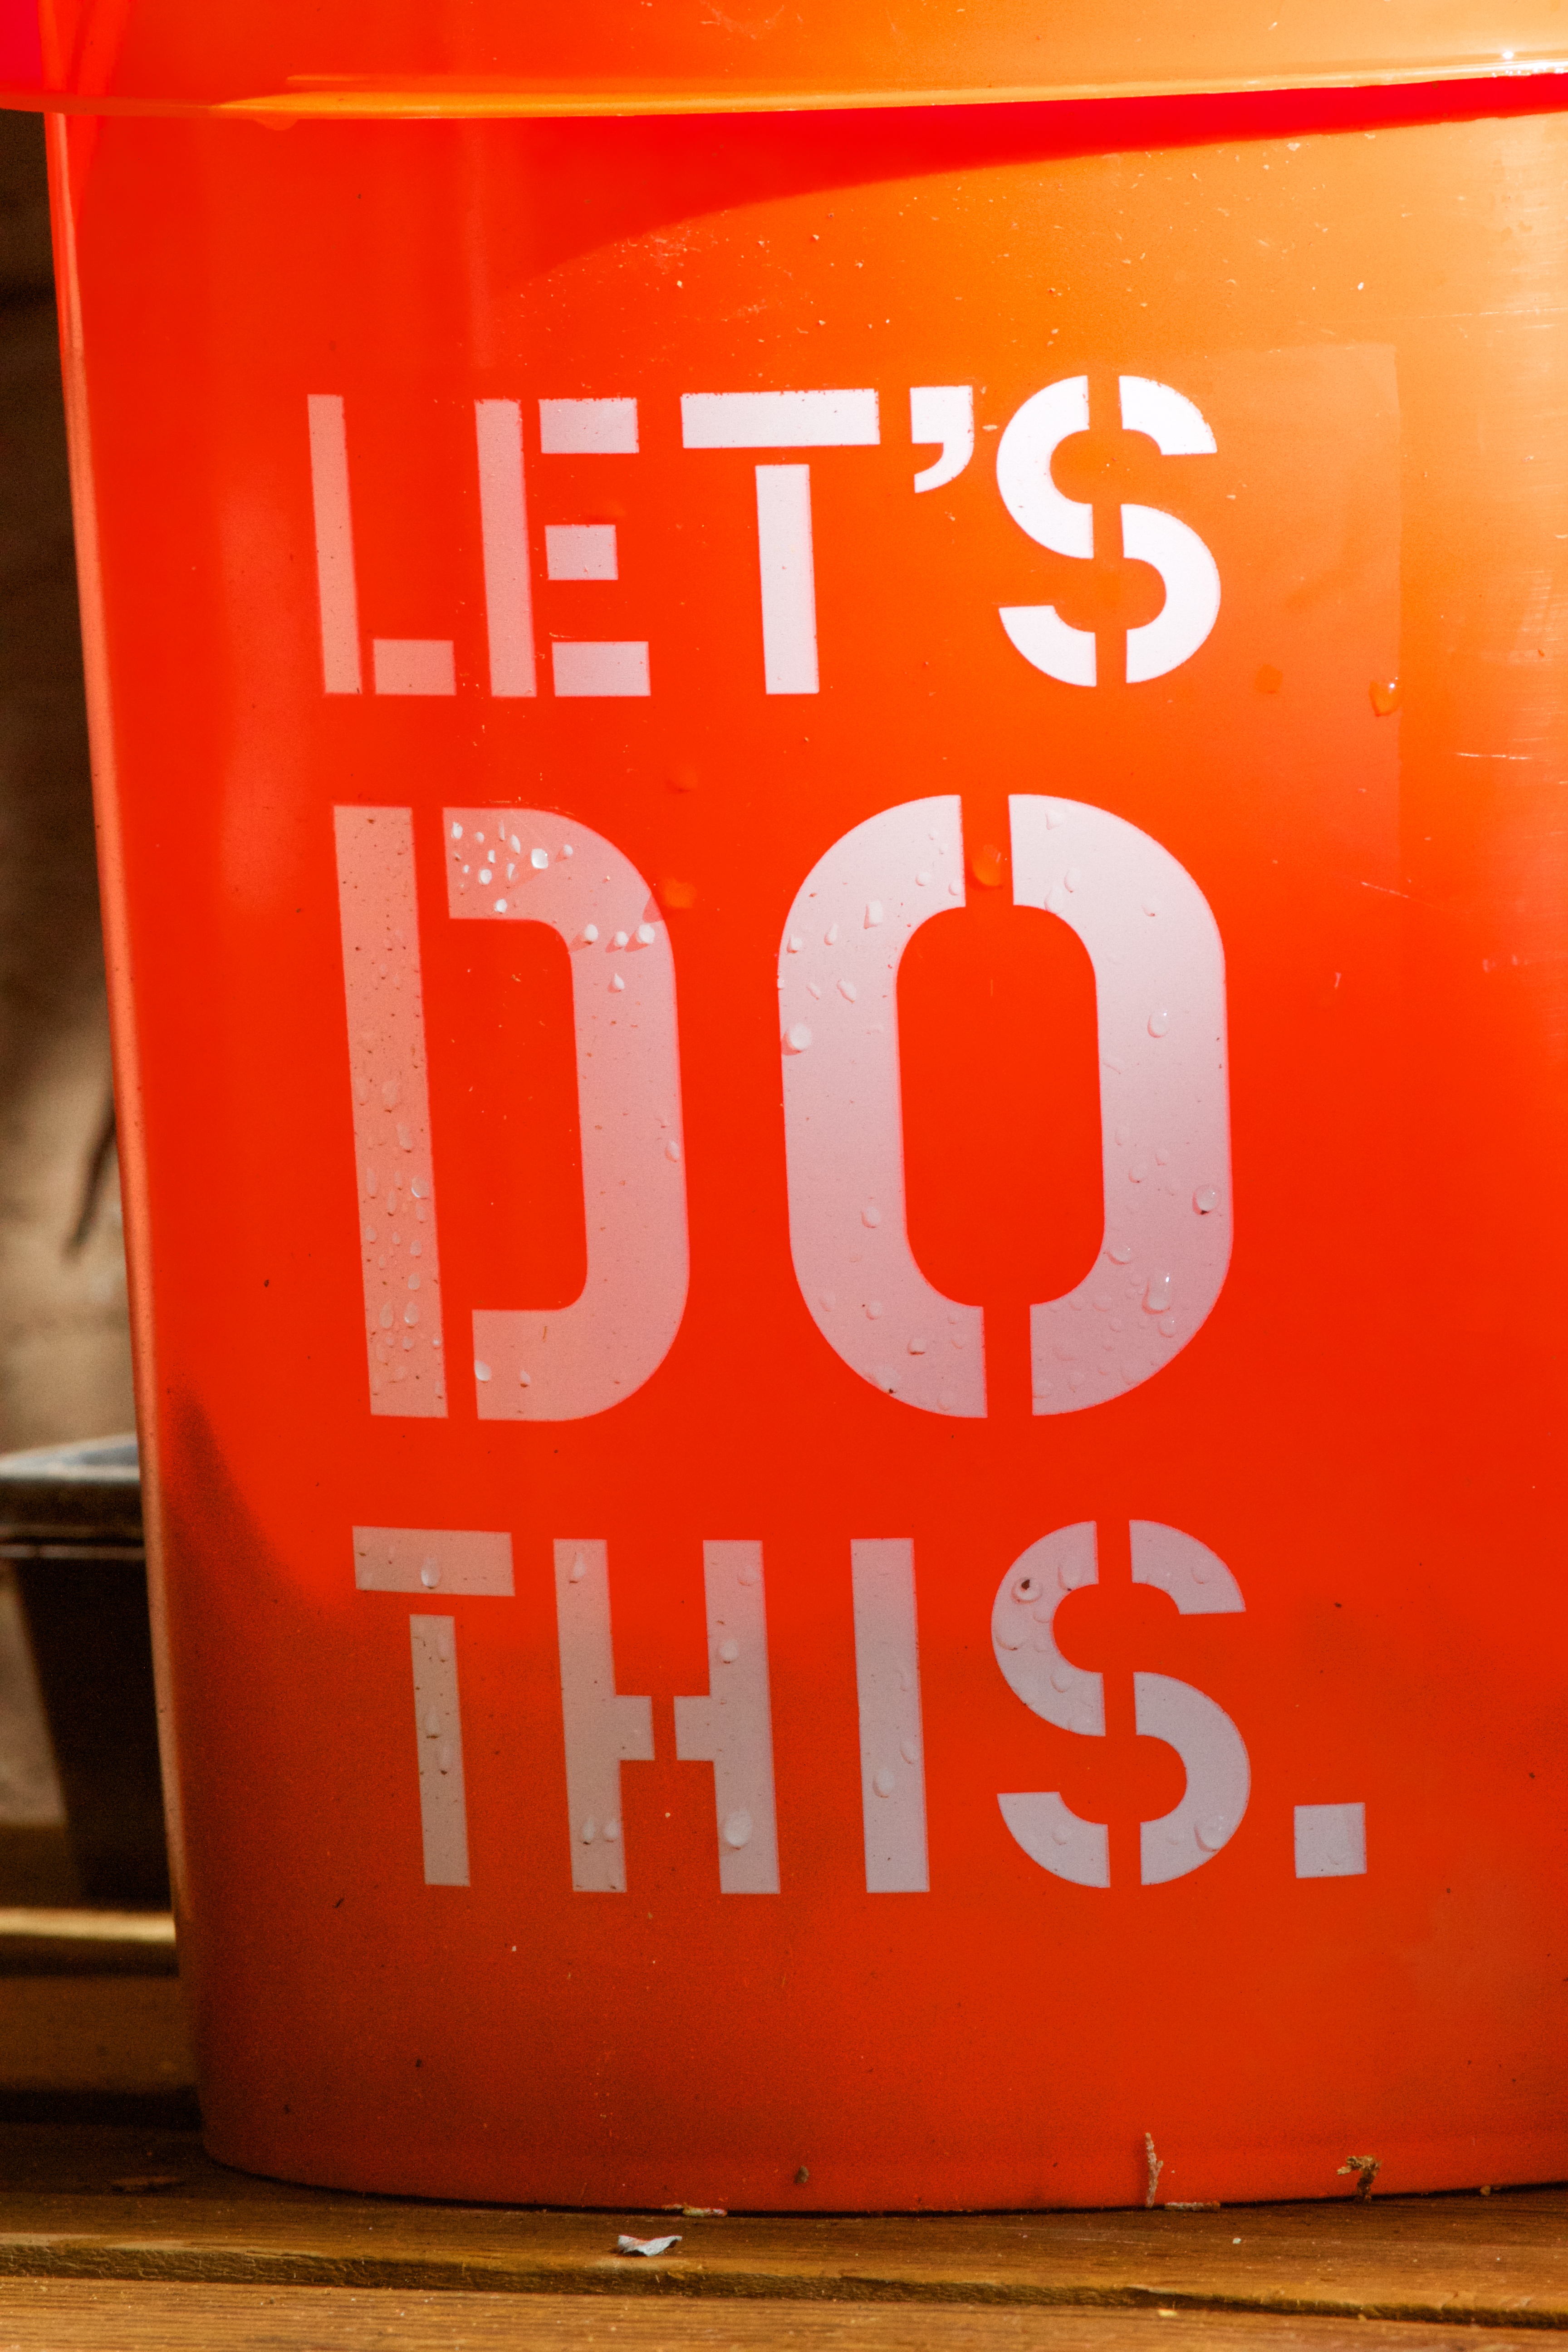
number, sign, red, color, drink, signage, font, poster, shape, vehicle registration plate